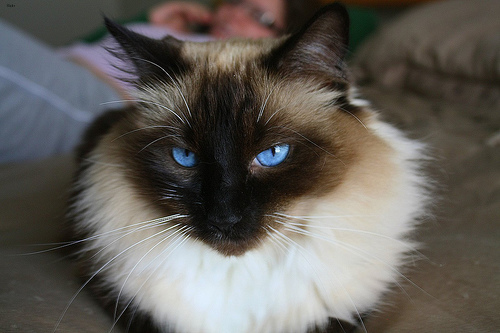
Breed: birman